St. James' Church, Antwerp

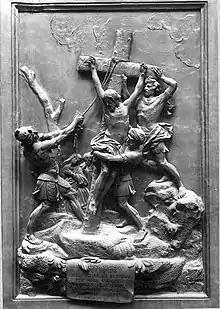
"The erection of the Cross" by Michiel van der Voort the Elder

St. James' Church is a former collegiate church in Antwerp, Belgium. The church is built on the site of a hostel for pilgrims to Santiago de Compostela. The present building is the work of the Waghemakere family and Rombout Keldermans, in Brabantine Gothic style. The church contains the grave of Peter Paul Rubens in the eastern chapel.